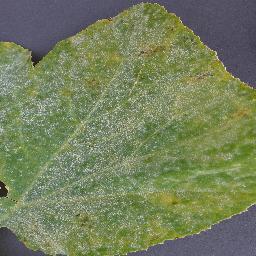
Label: Squash___Powdery_mildew